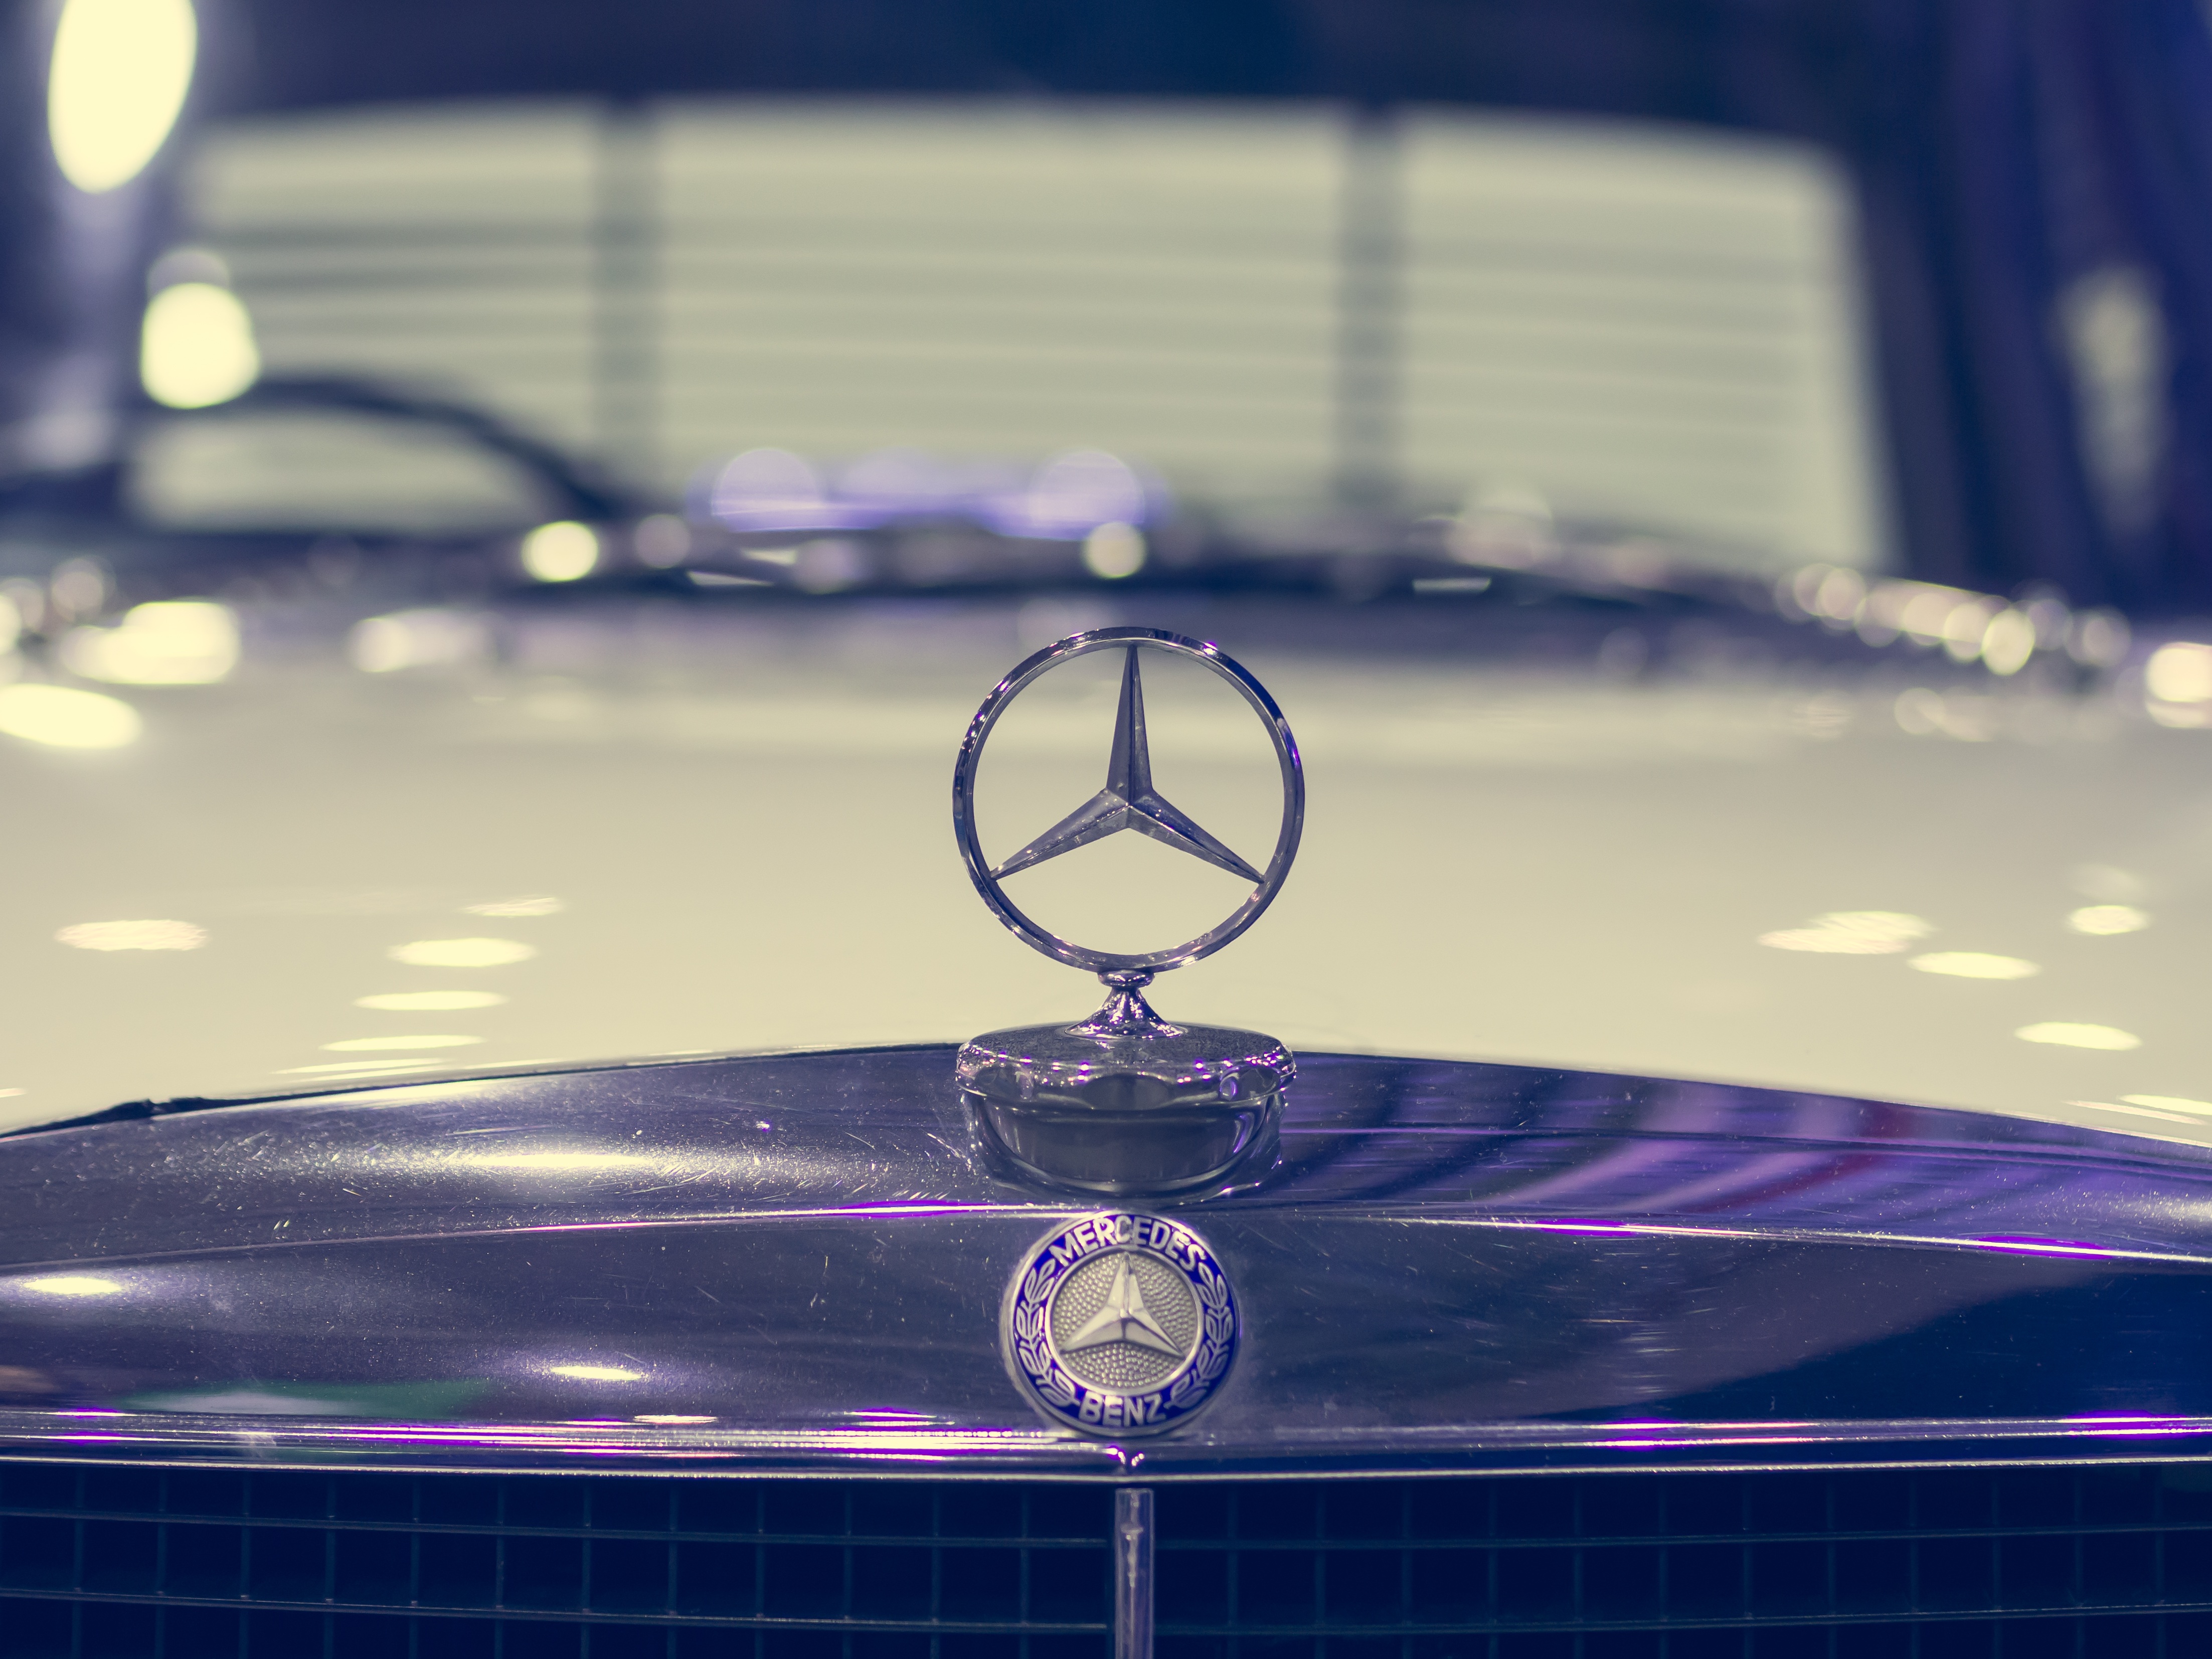
light, road, sport, car, retro, glass, old, sign, reflection, vehicle, stamp, auto, blue, automotive, brand, tuning, logo, mercedes, classic, expensive, shape